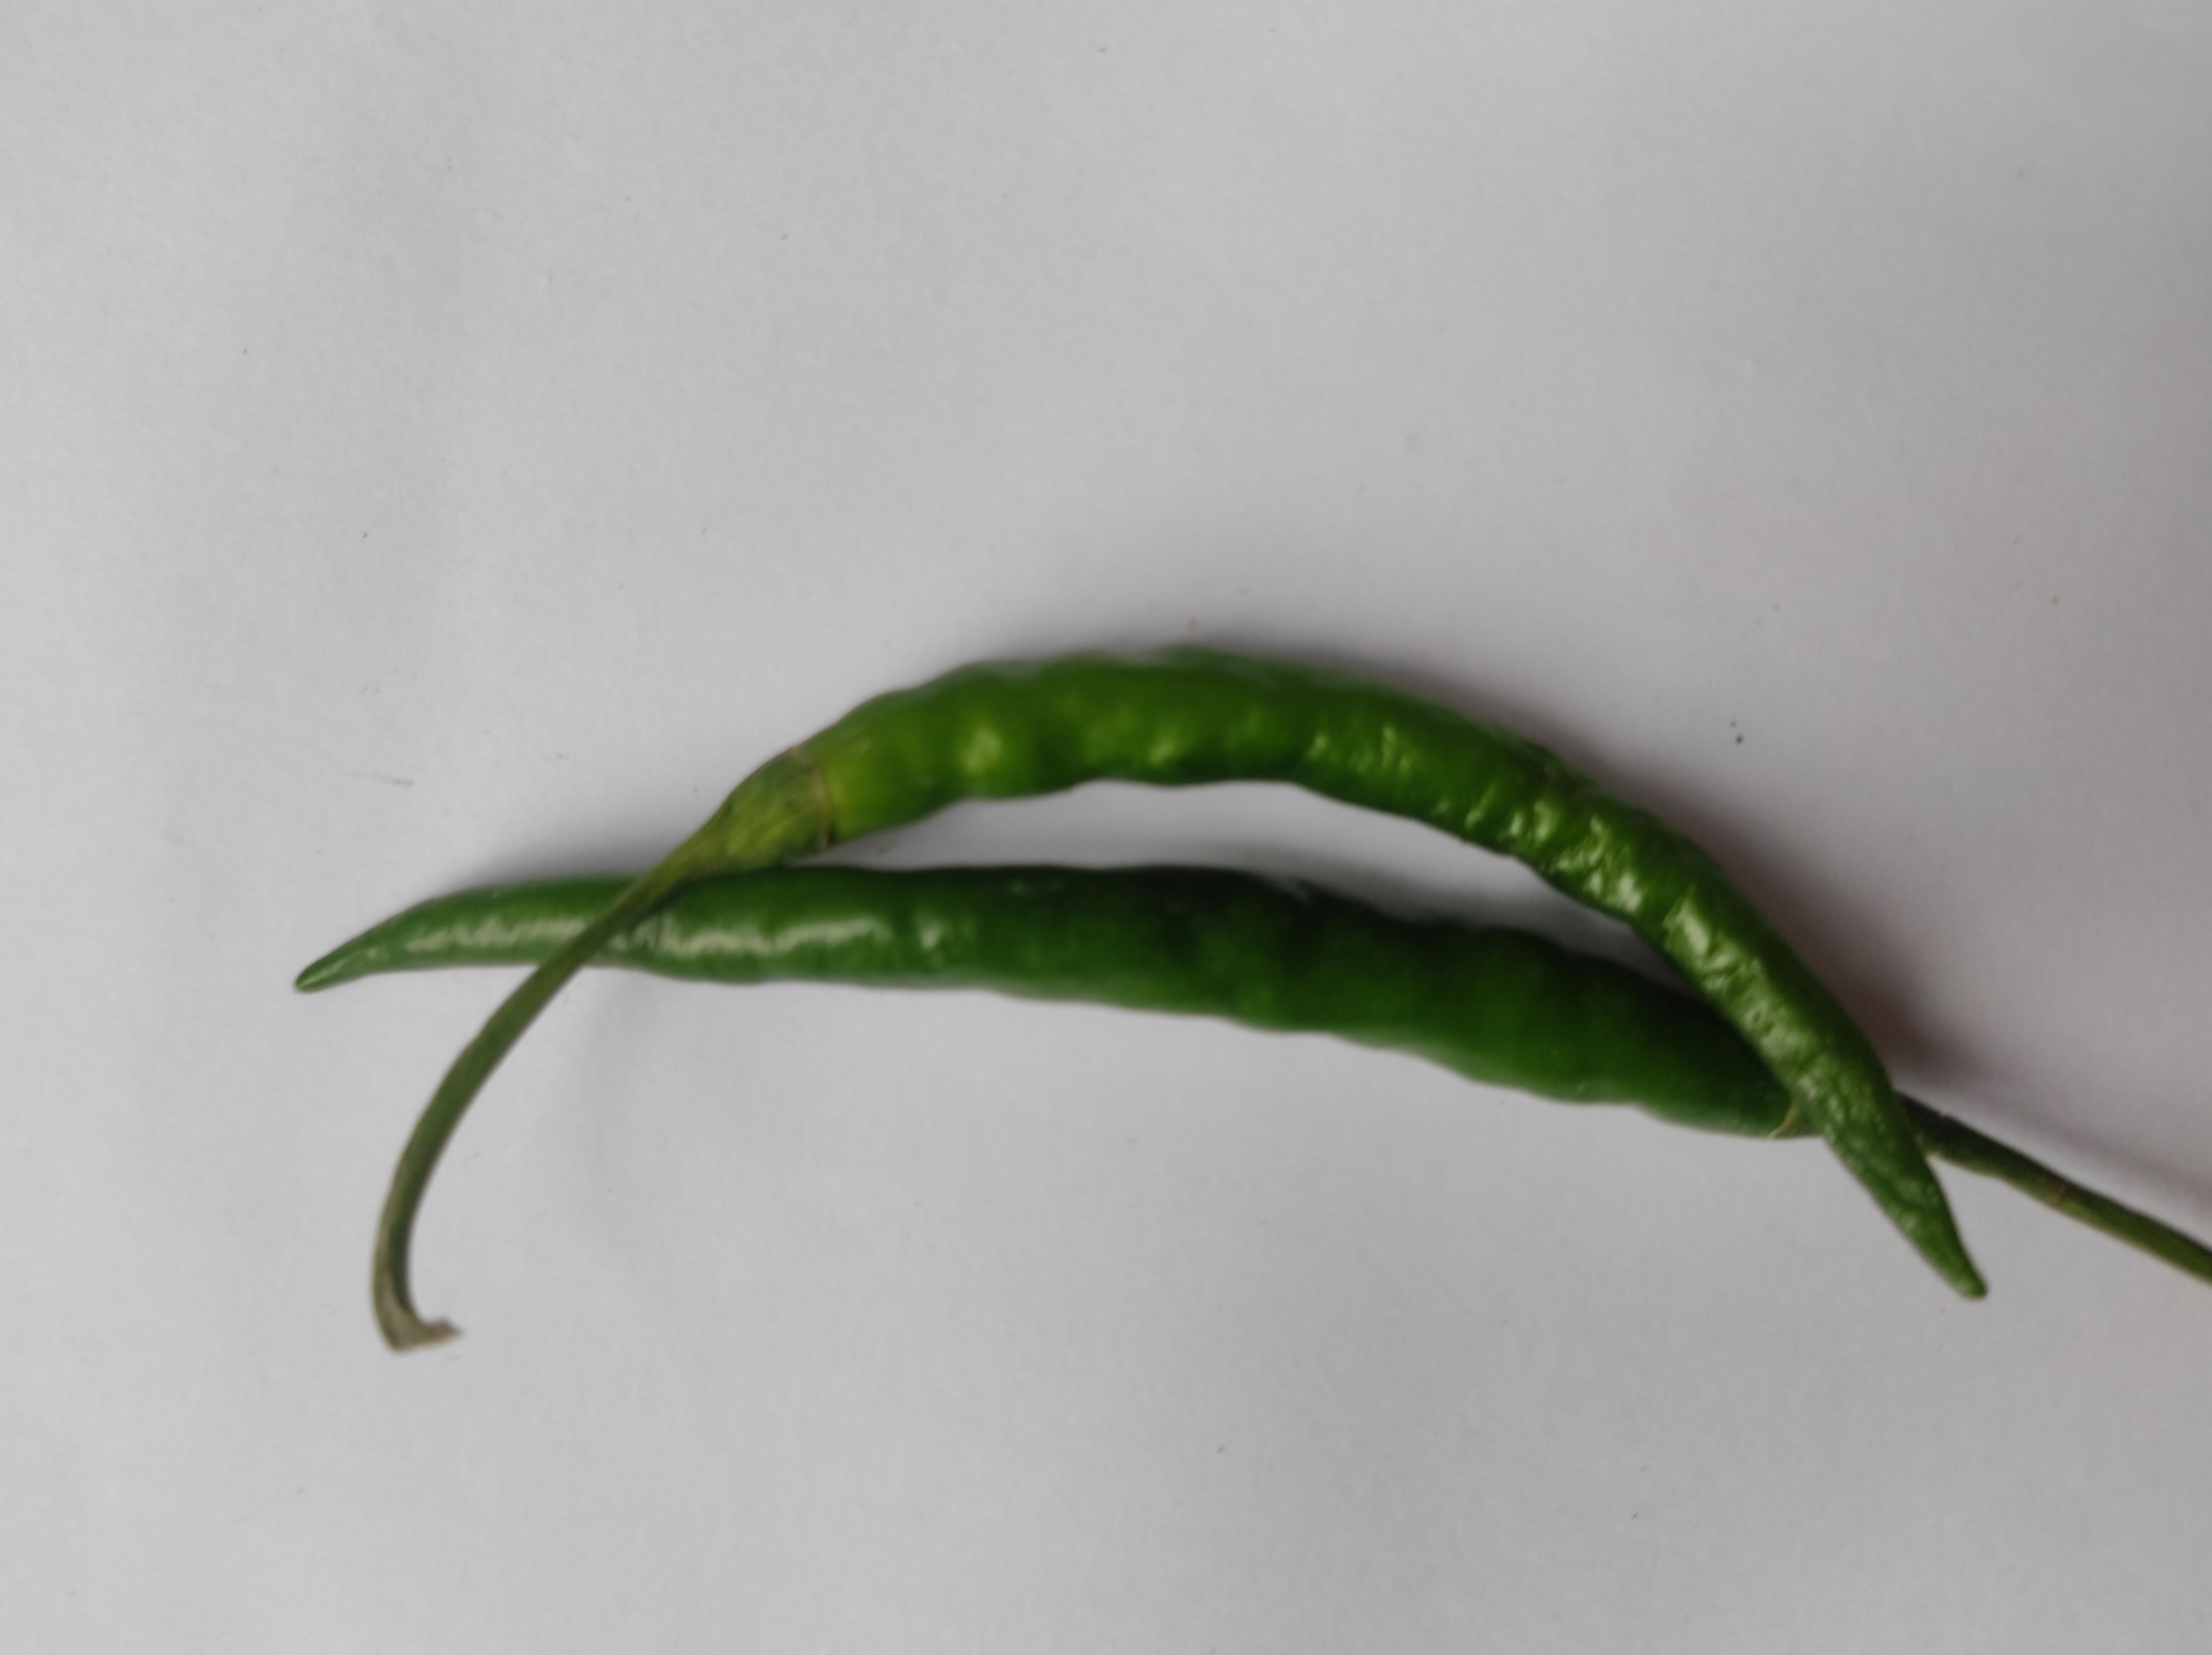
Label: Green Chili